Prehistory of Transylvania

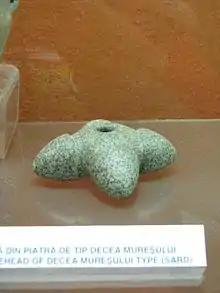
Stone mace head of "Decea Mureșului type" found at Șard, Alba. On display at the National Museum of the Union, Alba Iulia

The Petrești culture diffused across almost all of Transylvania, is regarded as local in origin by some specialists, and as a migration originating from the southern areas of the Balkans, by others. It is primarily known for its painted decoration – patterns painted in red, brown-red, later brown, on a brick-red background, which testifies to the high standard of civilization of the bearers of this culture. The ornamental motifs consist in bands, rhombuses, squares, spirals, and windings. The typical forms are bowls, tureens, high stands. Plastic art is fairly scarce and so are brass items.